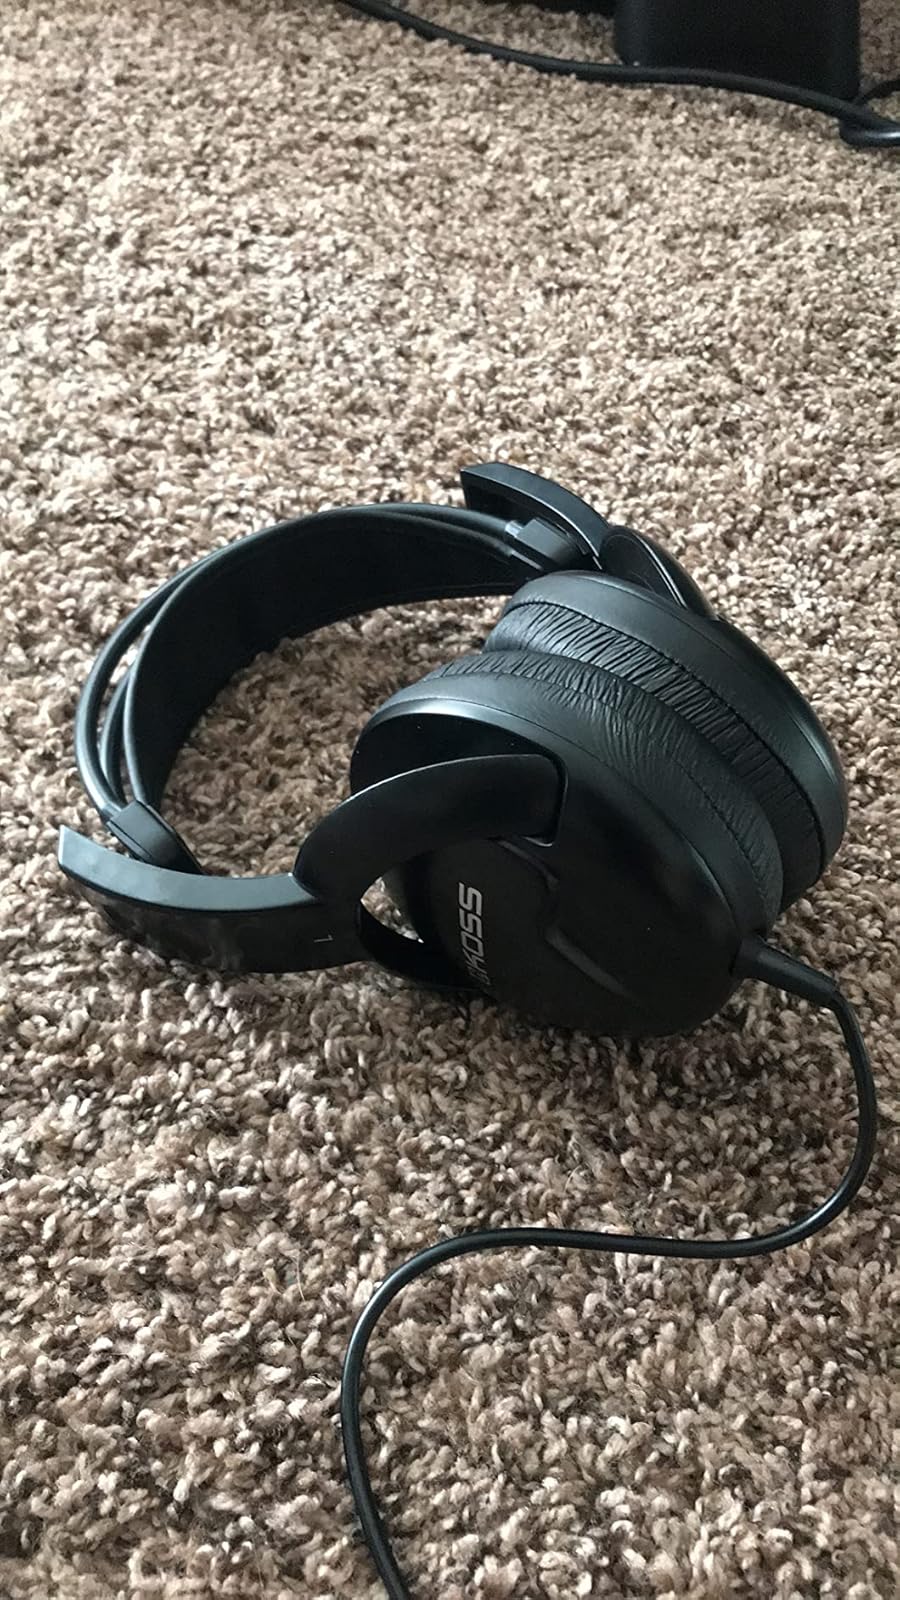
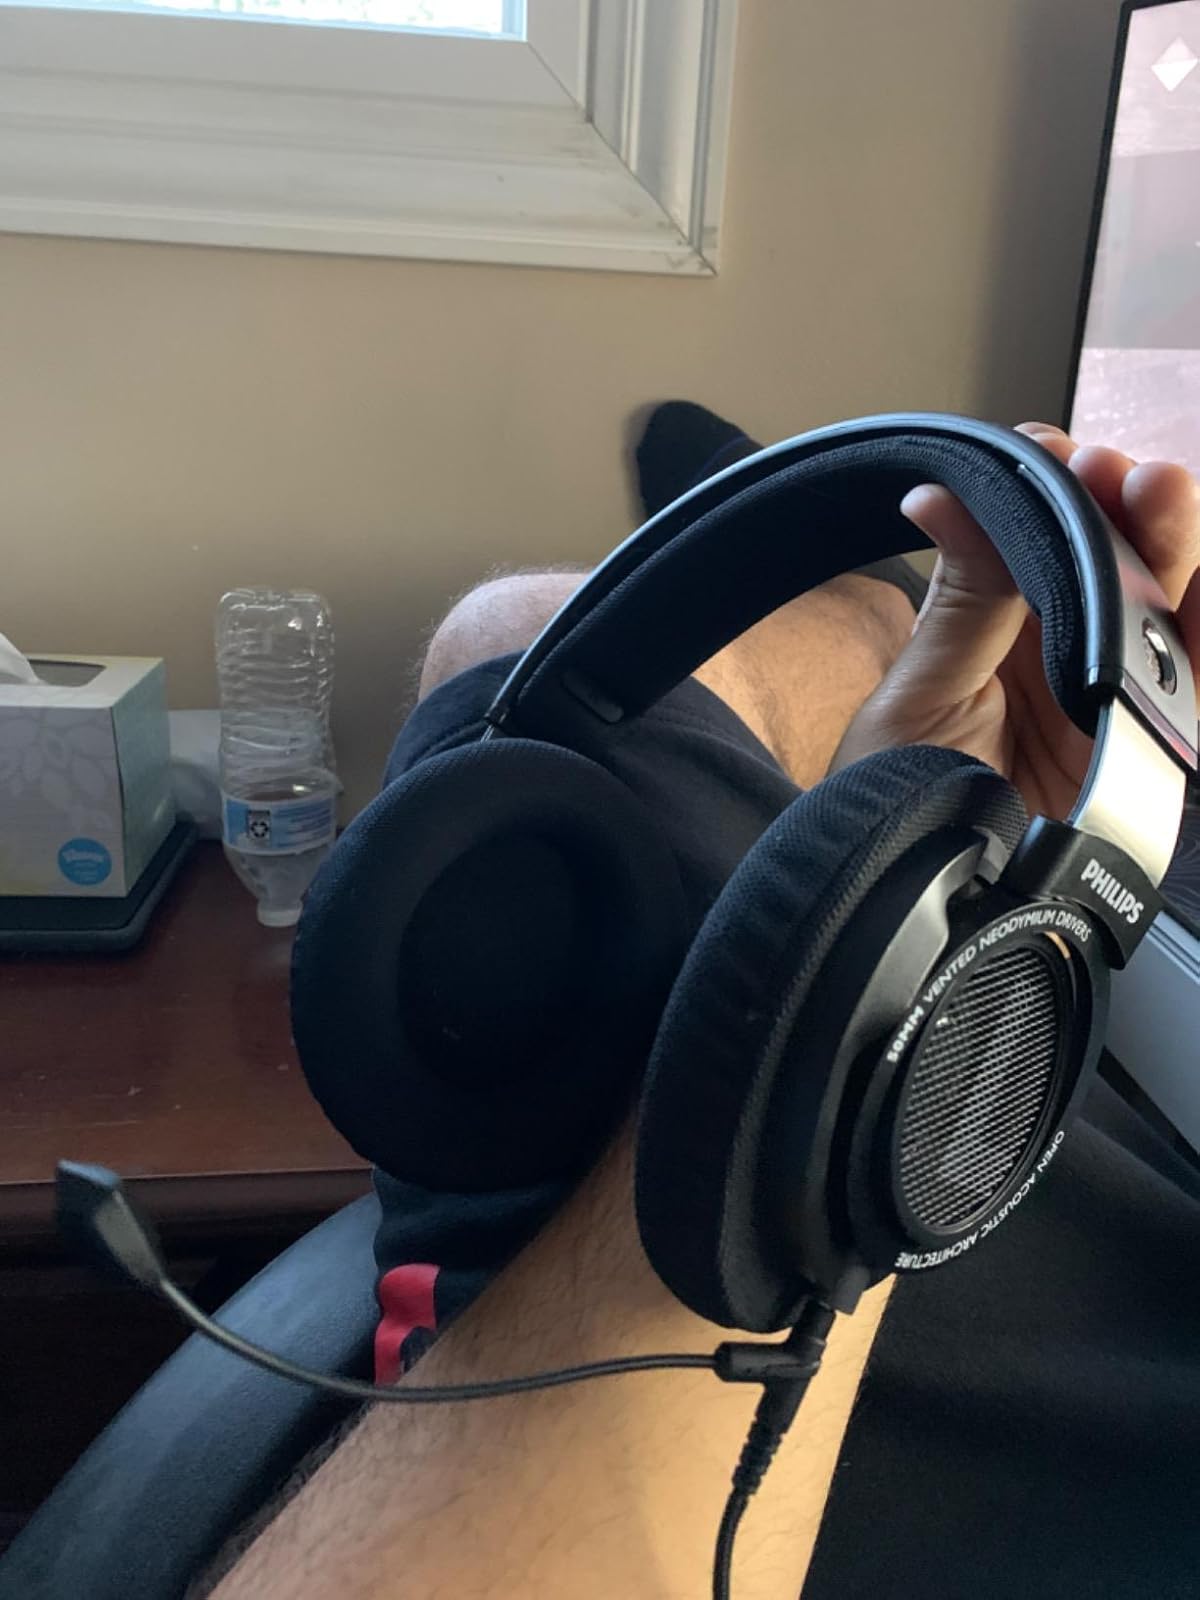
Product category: headphones
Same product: no